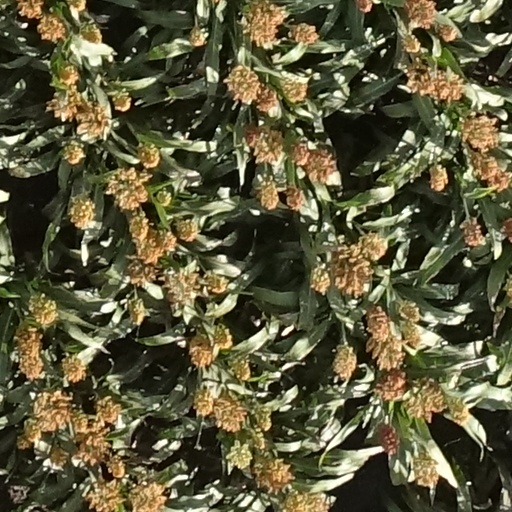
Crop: sorghum